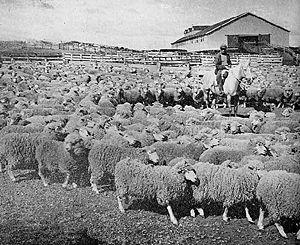
Historiquement, Jusqu'au milieu du XIXᵉ siècle, le textile reste l'activité de fabrication la plus importante d'Europe occidentale et jusqu'au milieu du XVIIIᵉ siècle, la laine et son principal dérivé, le drap, sont la principale activité textile. Il faut distinguer le tissu de laine, étoffe tissée, de types d'étoffes non tissées comme le feutre ou le tricot, autres utilisations communes de la laine. La laine était aussi abondamment utilisée, simplement nettoyée pour le matelassage et le rembourrage.
À la fin du XIXᵉ siècle et au début du XXᵉ siècle, l'élevage de moutons se développe à travers les prairies de Patagonie faisant des régions du sud de l'Argentine et du Chili l'une des principales zones de production de viande ovine. Le développement de l'élevage de moutons attire des milliers d'immigrants de l'archipel de Chiloé et d'Europe en Terre de Feu. Cet élevage de moutons en Patagonie se concentre, à ses débuts, sur la production de laine mais la généralisation des réfrigérateurs industriels va permettre l'export de la viande. Outre ses effets sur la démographie et l'activité économique de la Patagonie du Sud, le développement rapide de l'élevage va également bouleverser l'écosystème de la steppe.